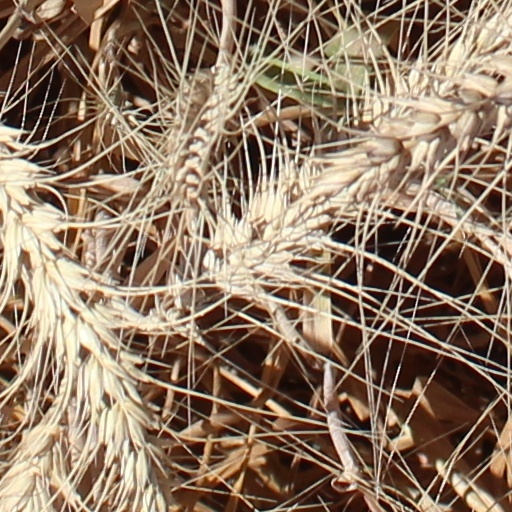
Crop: wheat